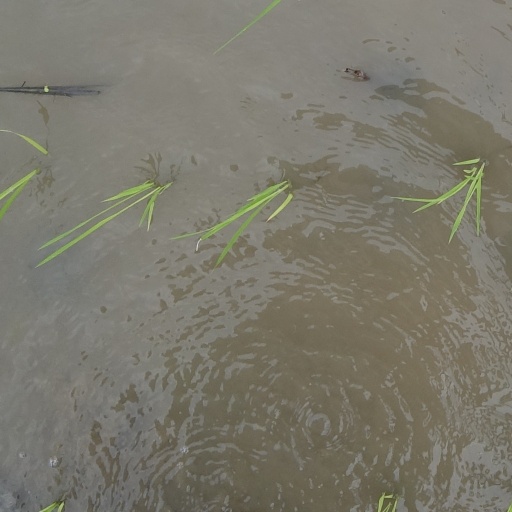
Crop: rice